South African Class 5E, Series 3

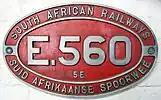
Builder's plate

The Class 5E family entered service on the Natal mainline between Durban and Johannesburg and eventually served almost country-wide as electrification was completed on more mainlines. In 1960, sixty units of the Class 5E family were allocated to the Witbank section upon completion of its electrification. In December 1961, twelve of them were replaced by Class 32-000 diesel-electric locomotives and transferred to the newly electrified Touws River-Beaufort West section. More followed to replace the Class 25 condensers that were being transferred from that section to Beaconsfield in Kimberley at the time.